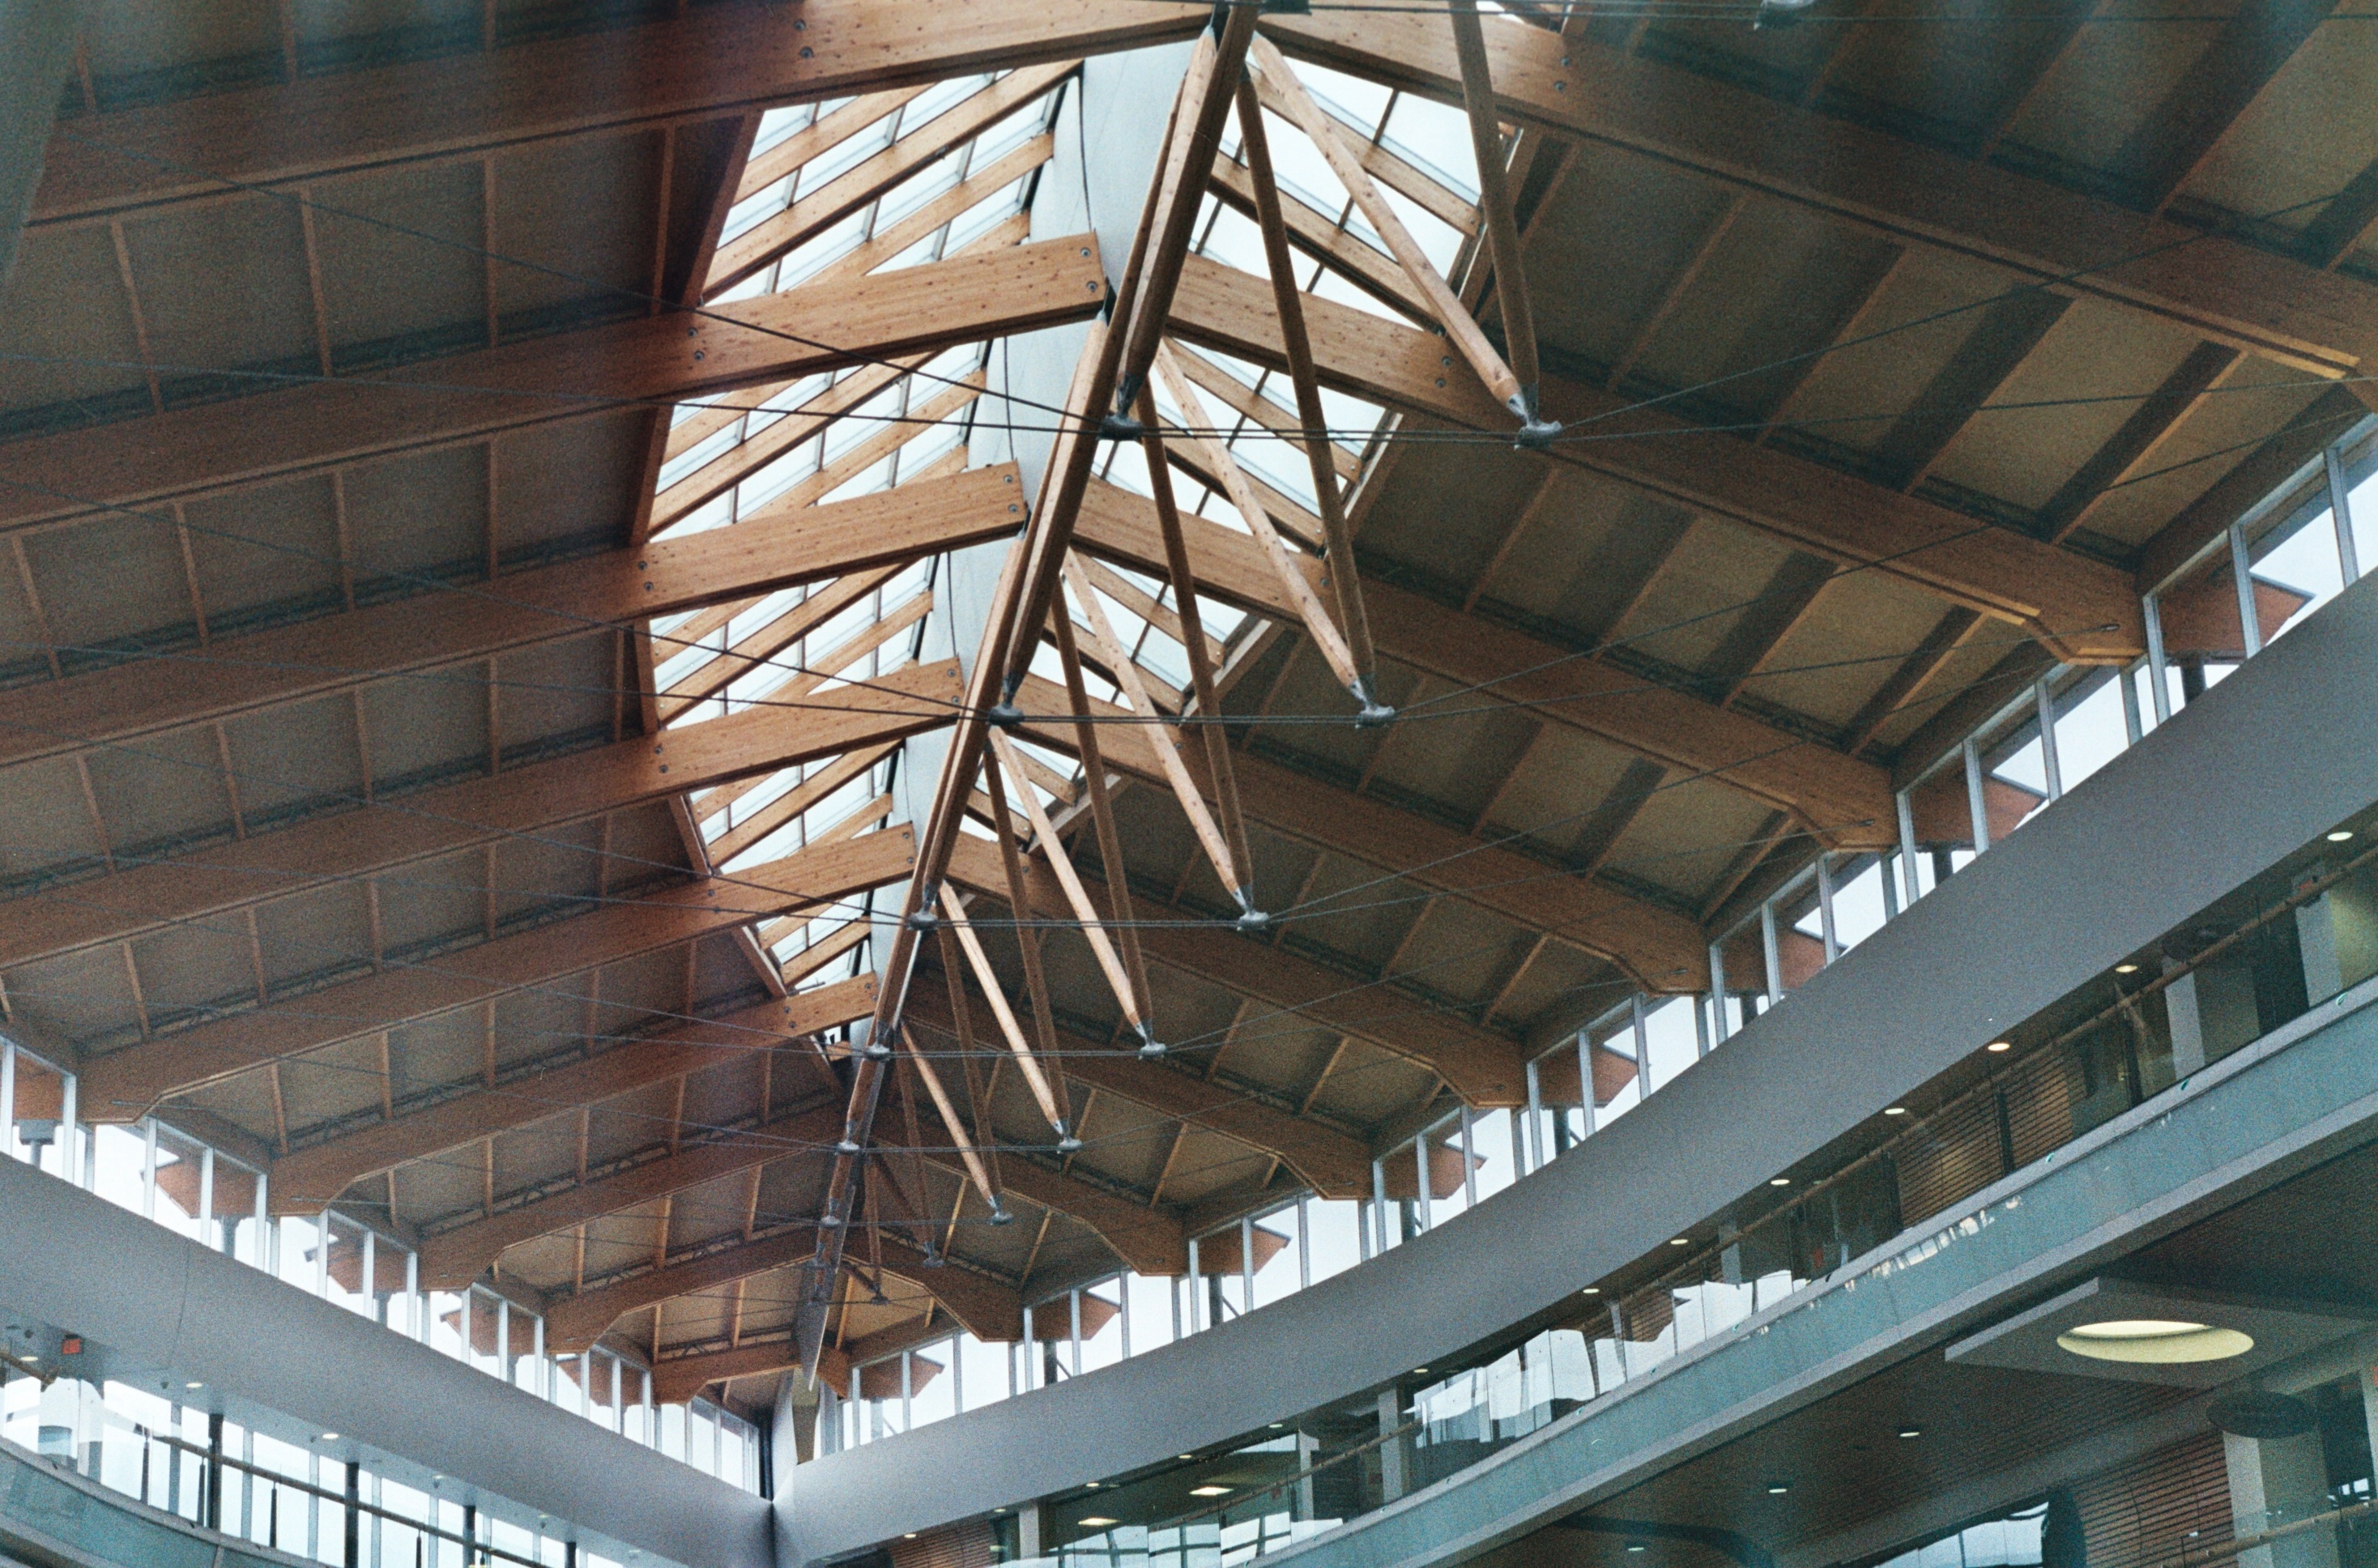
architecture, structure, wood, roof, film, ship, facade, stadium, arena, beams, hull, manual, ussr, headquarters, helios442, analogue, zenitb, kodakgold200, sovietcamera, testroll, firstroll, sekonicl208, sfu, surreyplace, daylighting, sport venue